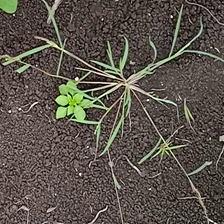
Weed species: Digitaria_SP_(Digitaria Sanguinalis )